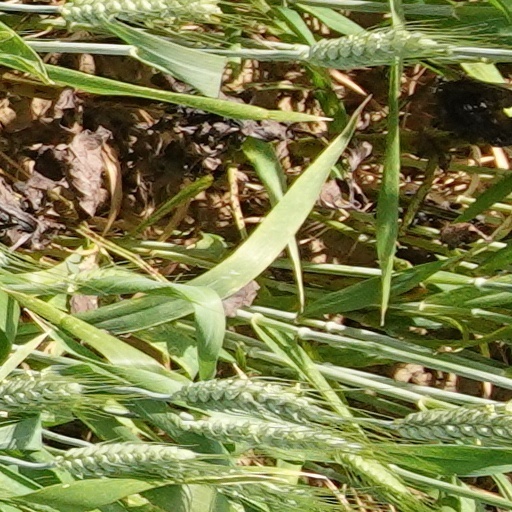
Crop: wheat